Mary Celeste

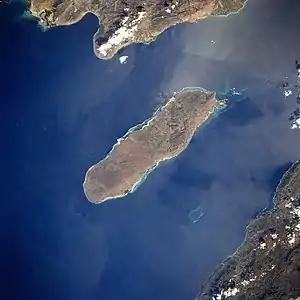
Gonâve Island, in the Gulf of Gonâve, Haiti. The Rochelois Bank is faintly discernible in the southerly channel between the island and the mainland.

Under this new ownership, "Mary Celeste" sailed mainly in the West Indian and Indian Ocean routes, regularly losing money. Details of her movements occasionally appeared in the shipping news; in February 1879, she was reported at the island of St. Helena, where she had called to seek medical assistance for her captain, Edgar Tuthill, who had fallen ill. Tuthill died on the island, encouraging the idea that the ship was cursed—he was her third captain to die prematurely. In February 1880, the owners sold "Mary Celeste" to a partnership of Bostonians headed by Wesley Gove. A new captain, Thomas L. Fleming, remained in the post until August 1884, when he was replaced by Gilman C. Parker. During these years, the ship's port of registration changed several times, before reverting to Boston. There are no records of her voyages during this time, although Brian Hicks, in his study of the affair, asserts that Gove tried hard to make a success of her.